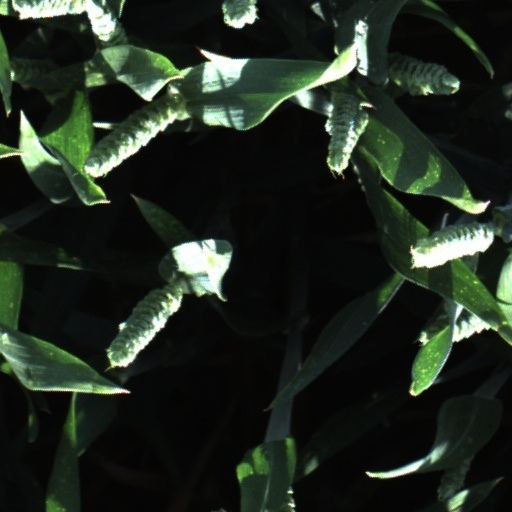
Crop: wheat